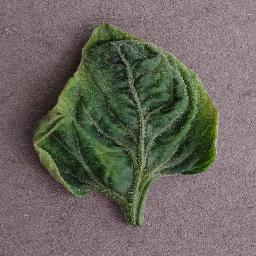
Label: Tomato___Tomato_Yellow_Leaf_Curl_Virus